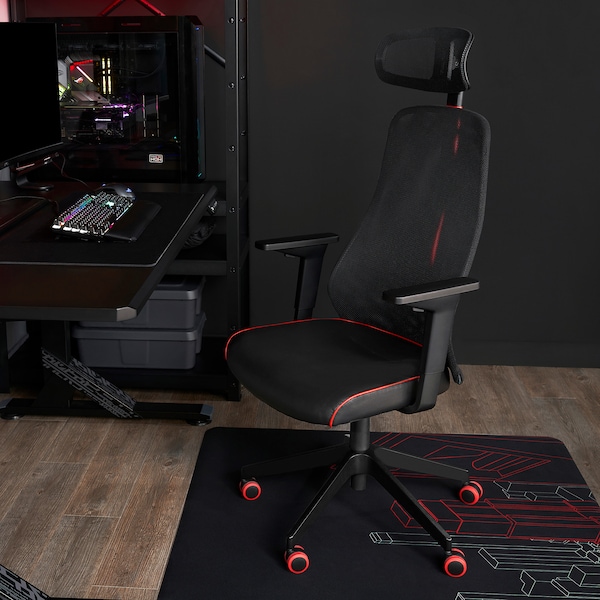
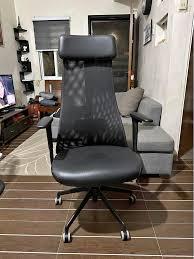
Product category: items_chair
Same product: no